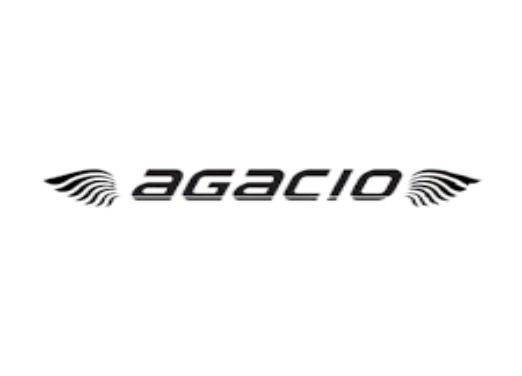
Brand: Agacio
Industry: Clothes